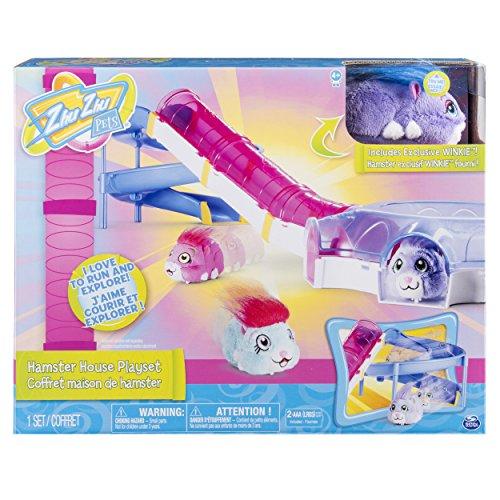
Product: Zhu Zhu Pets – Hamster House Play Set with Slide and Tunnel
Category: Toys & Games | Kids' Electronics | Electronic Pets
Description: The Zhu Zhu Pets Hamster House Play Set comes with an exclusive Winkie hamster.
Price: $28.01
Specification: ProductDimensions:2.8x15x12inches|ItemWeight:2pounds|ShippingWeight:2.95pounds(Viewshippingratesandpolicies)|DomesticShipping:ItemcanbeshippedwithinU.S.|InternationalShipping:Thisitemisnoteligibleforinternationalshipping.LearnMore|ASIN:B01N2I20NR|Itemmodelnumber:20088771|Manufacturerrecommendedage:4-9years|Batteries:2AAAbatteriesrequired.(included)